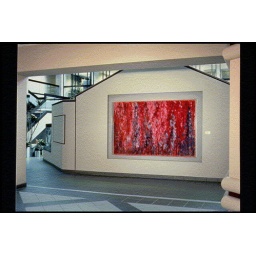
installation view of handmade paper artwork installed in govt. building in Tallahassee, FL